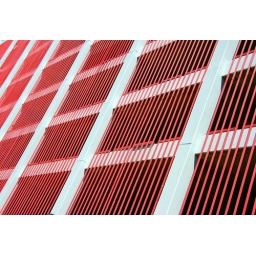
...even the parking lot was dressed in white and red - the colors of the St Louis Cardinals...